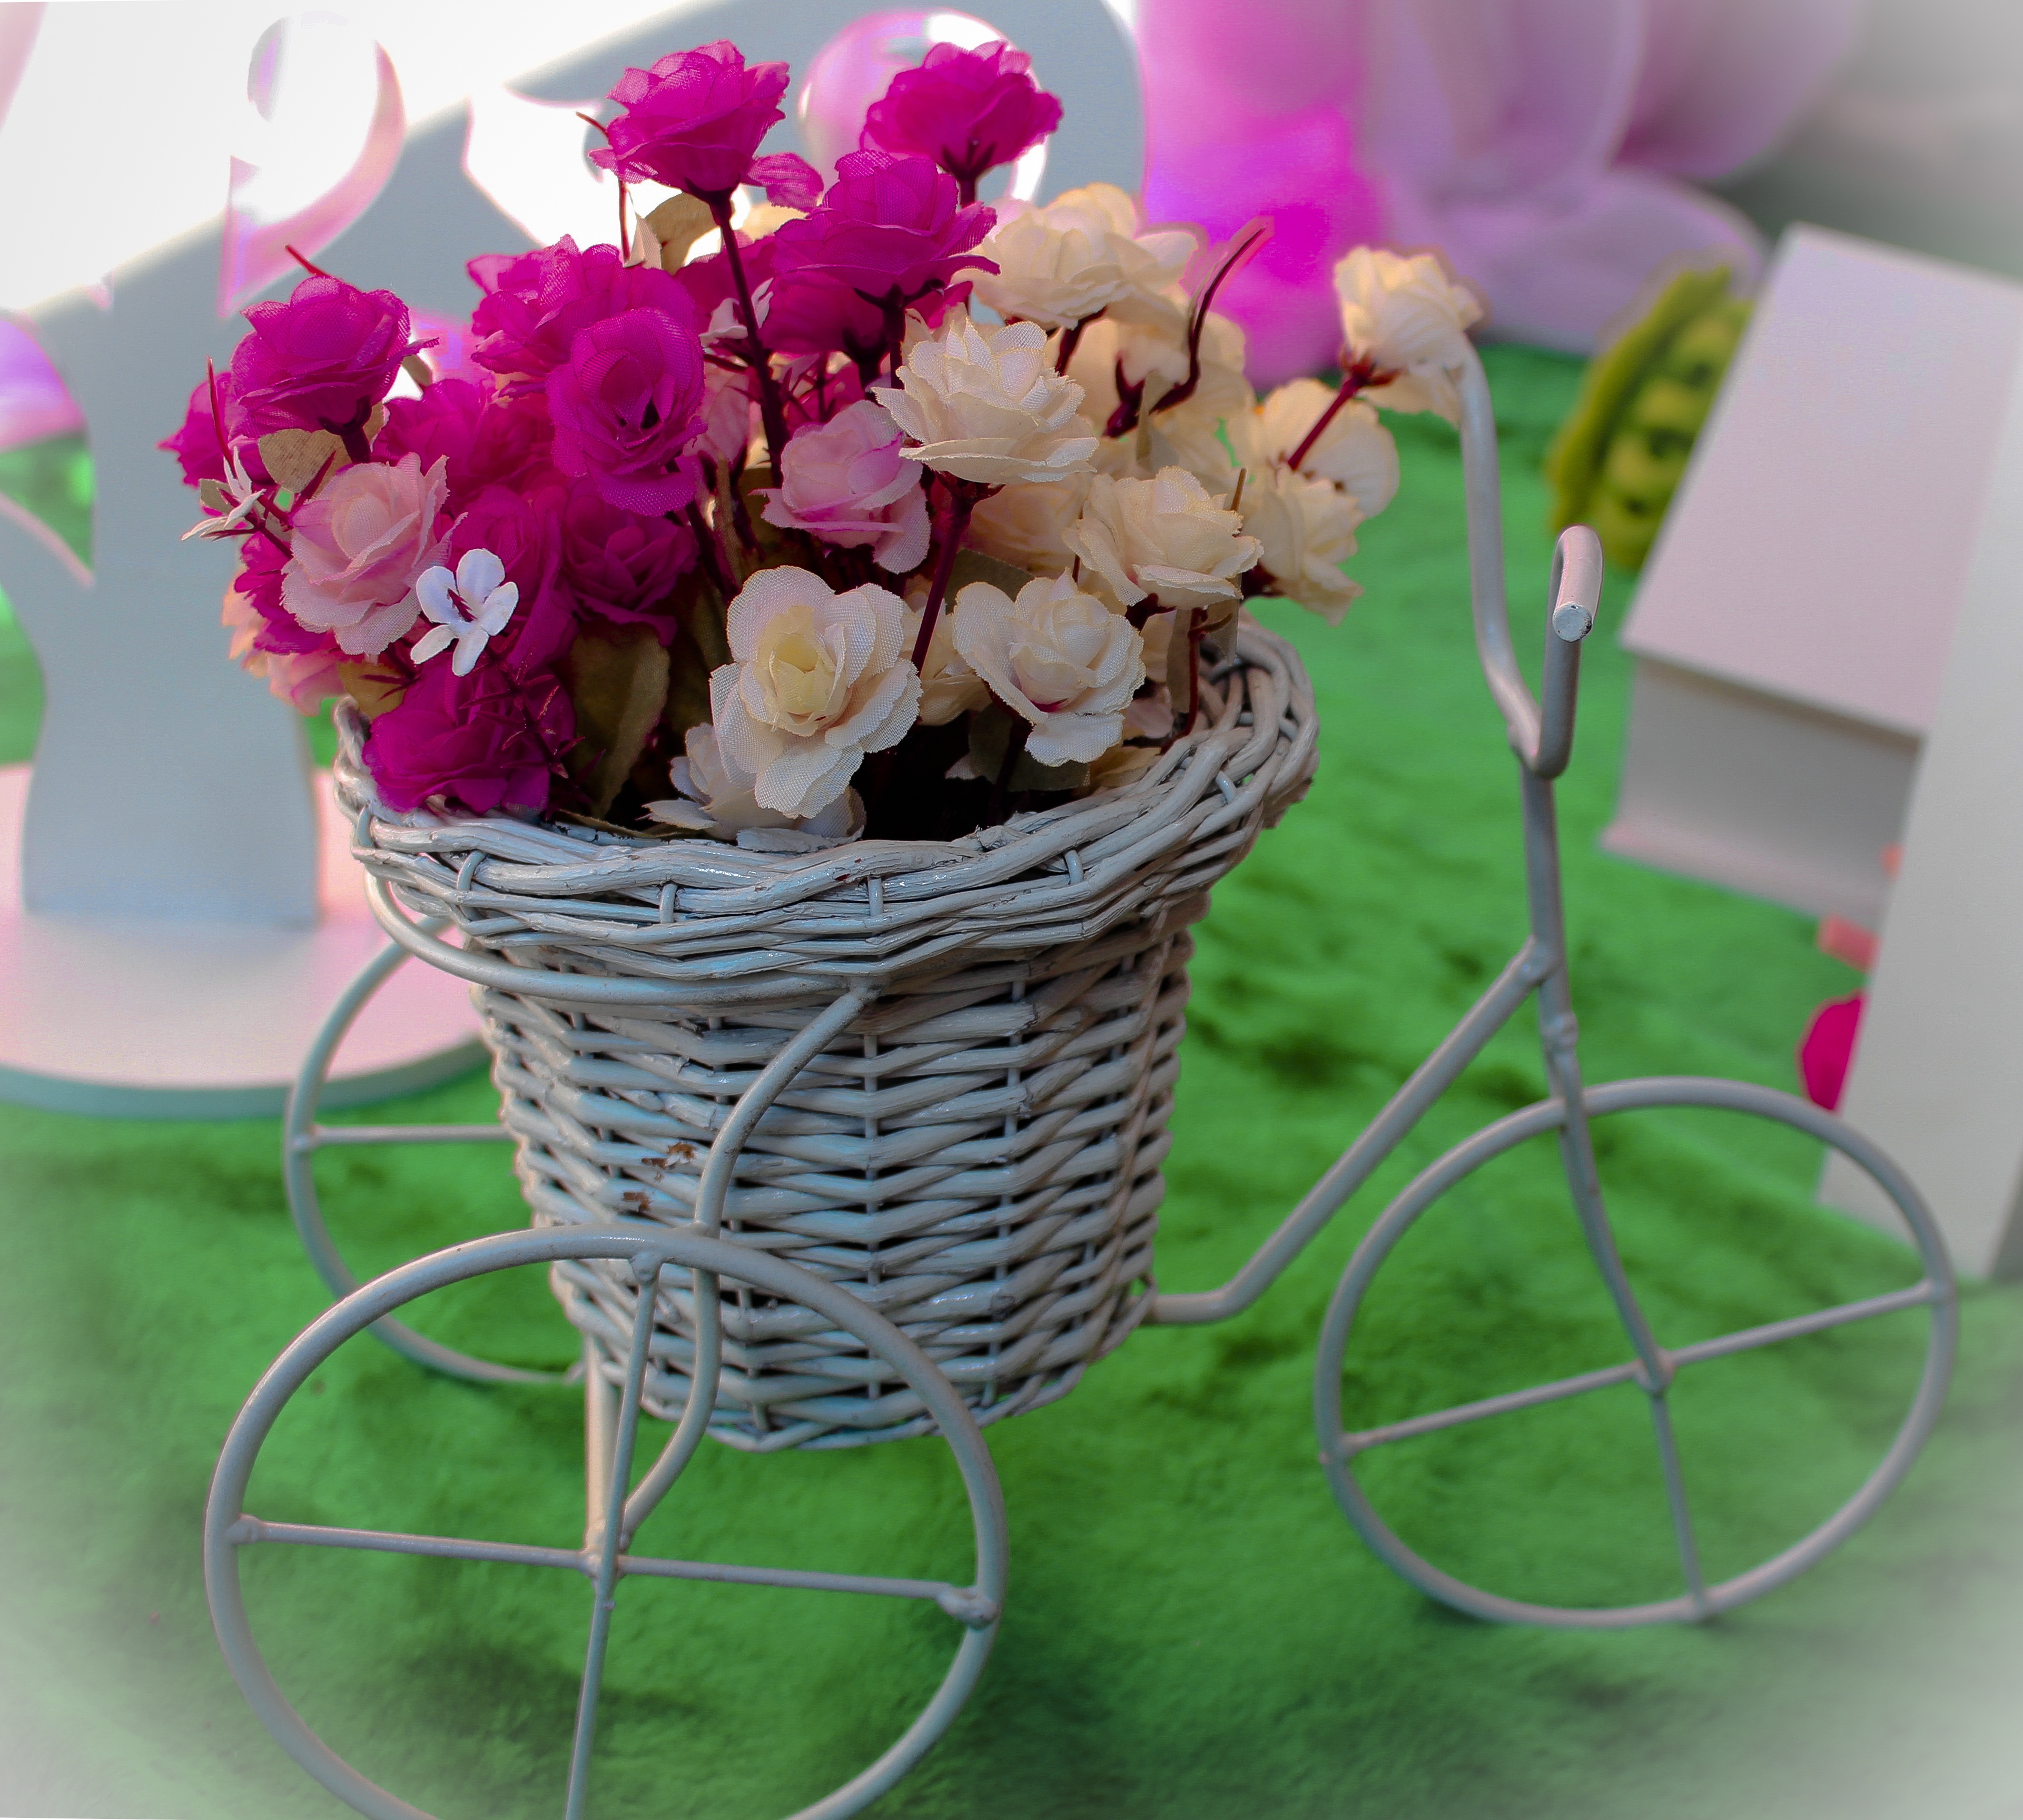
plant, flower, decoration, pink, flowerpot, detail, floristry, flowering plant, flower bouquet, floral design, centrepiece, children's decoration, artificial flower, land plant, flower arranging